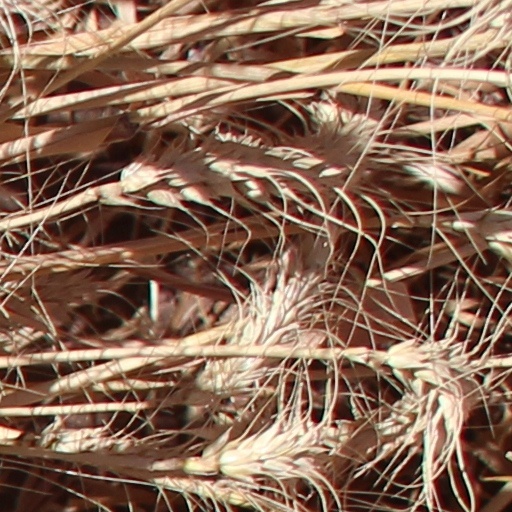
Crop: wheat